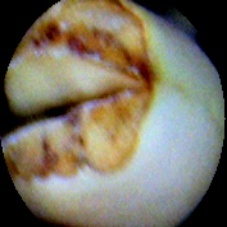
Label: Broken